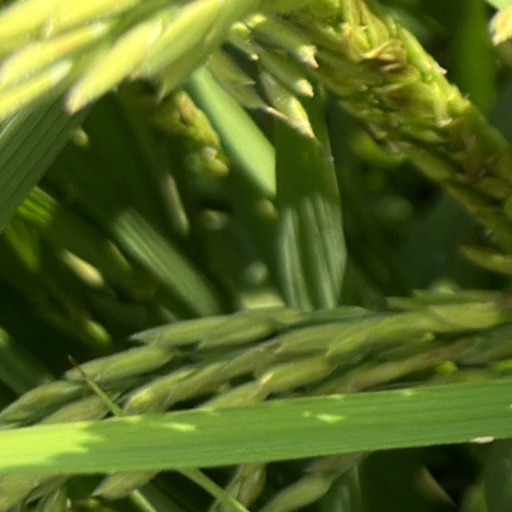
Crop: rice